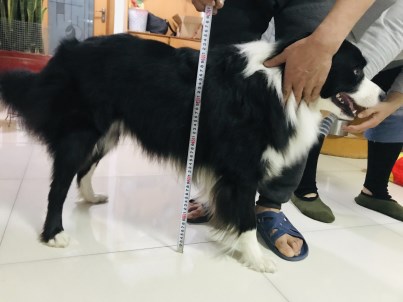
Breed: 2594-n000109-Border_collie